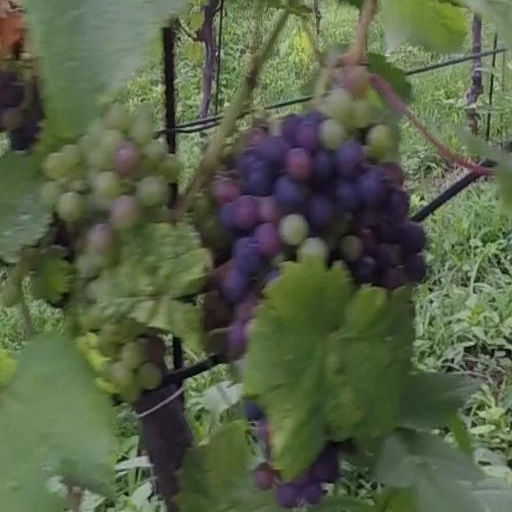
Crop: grape